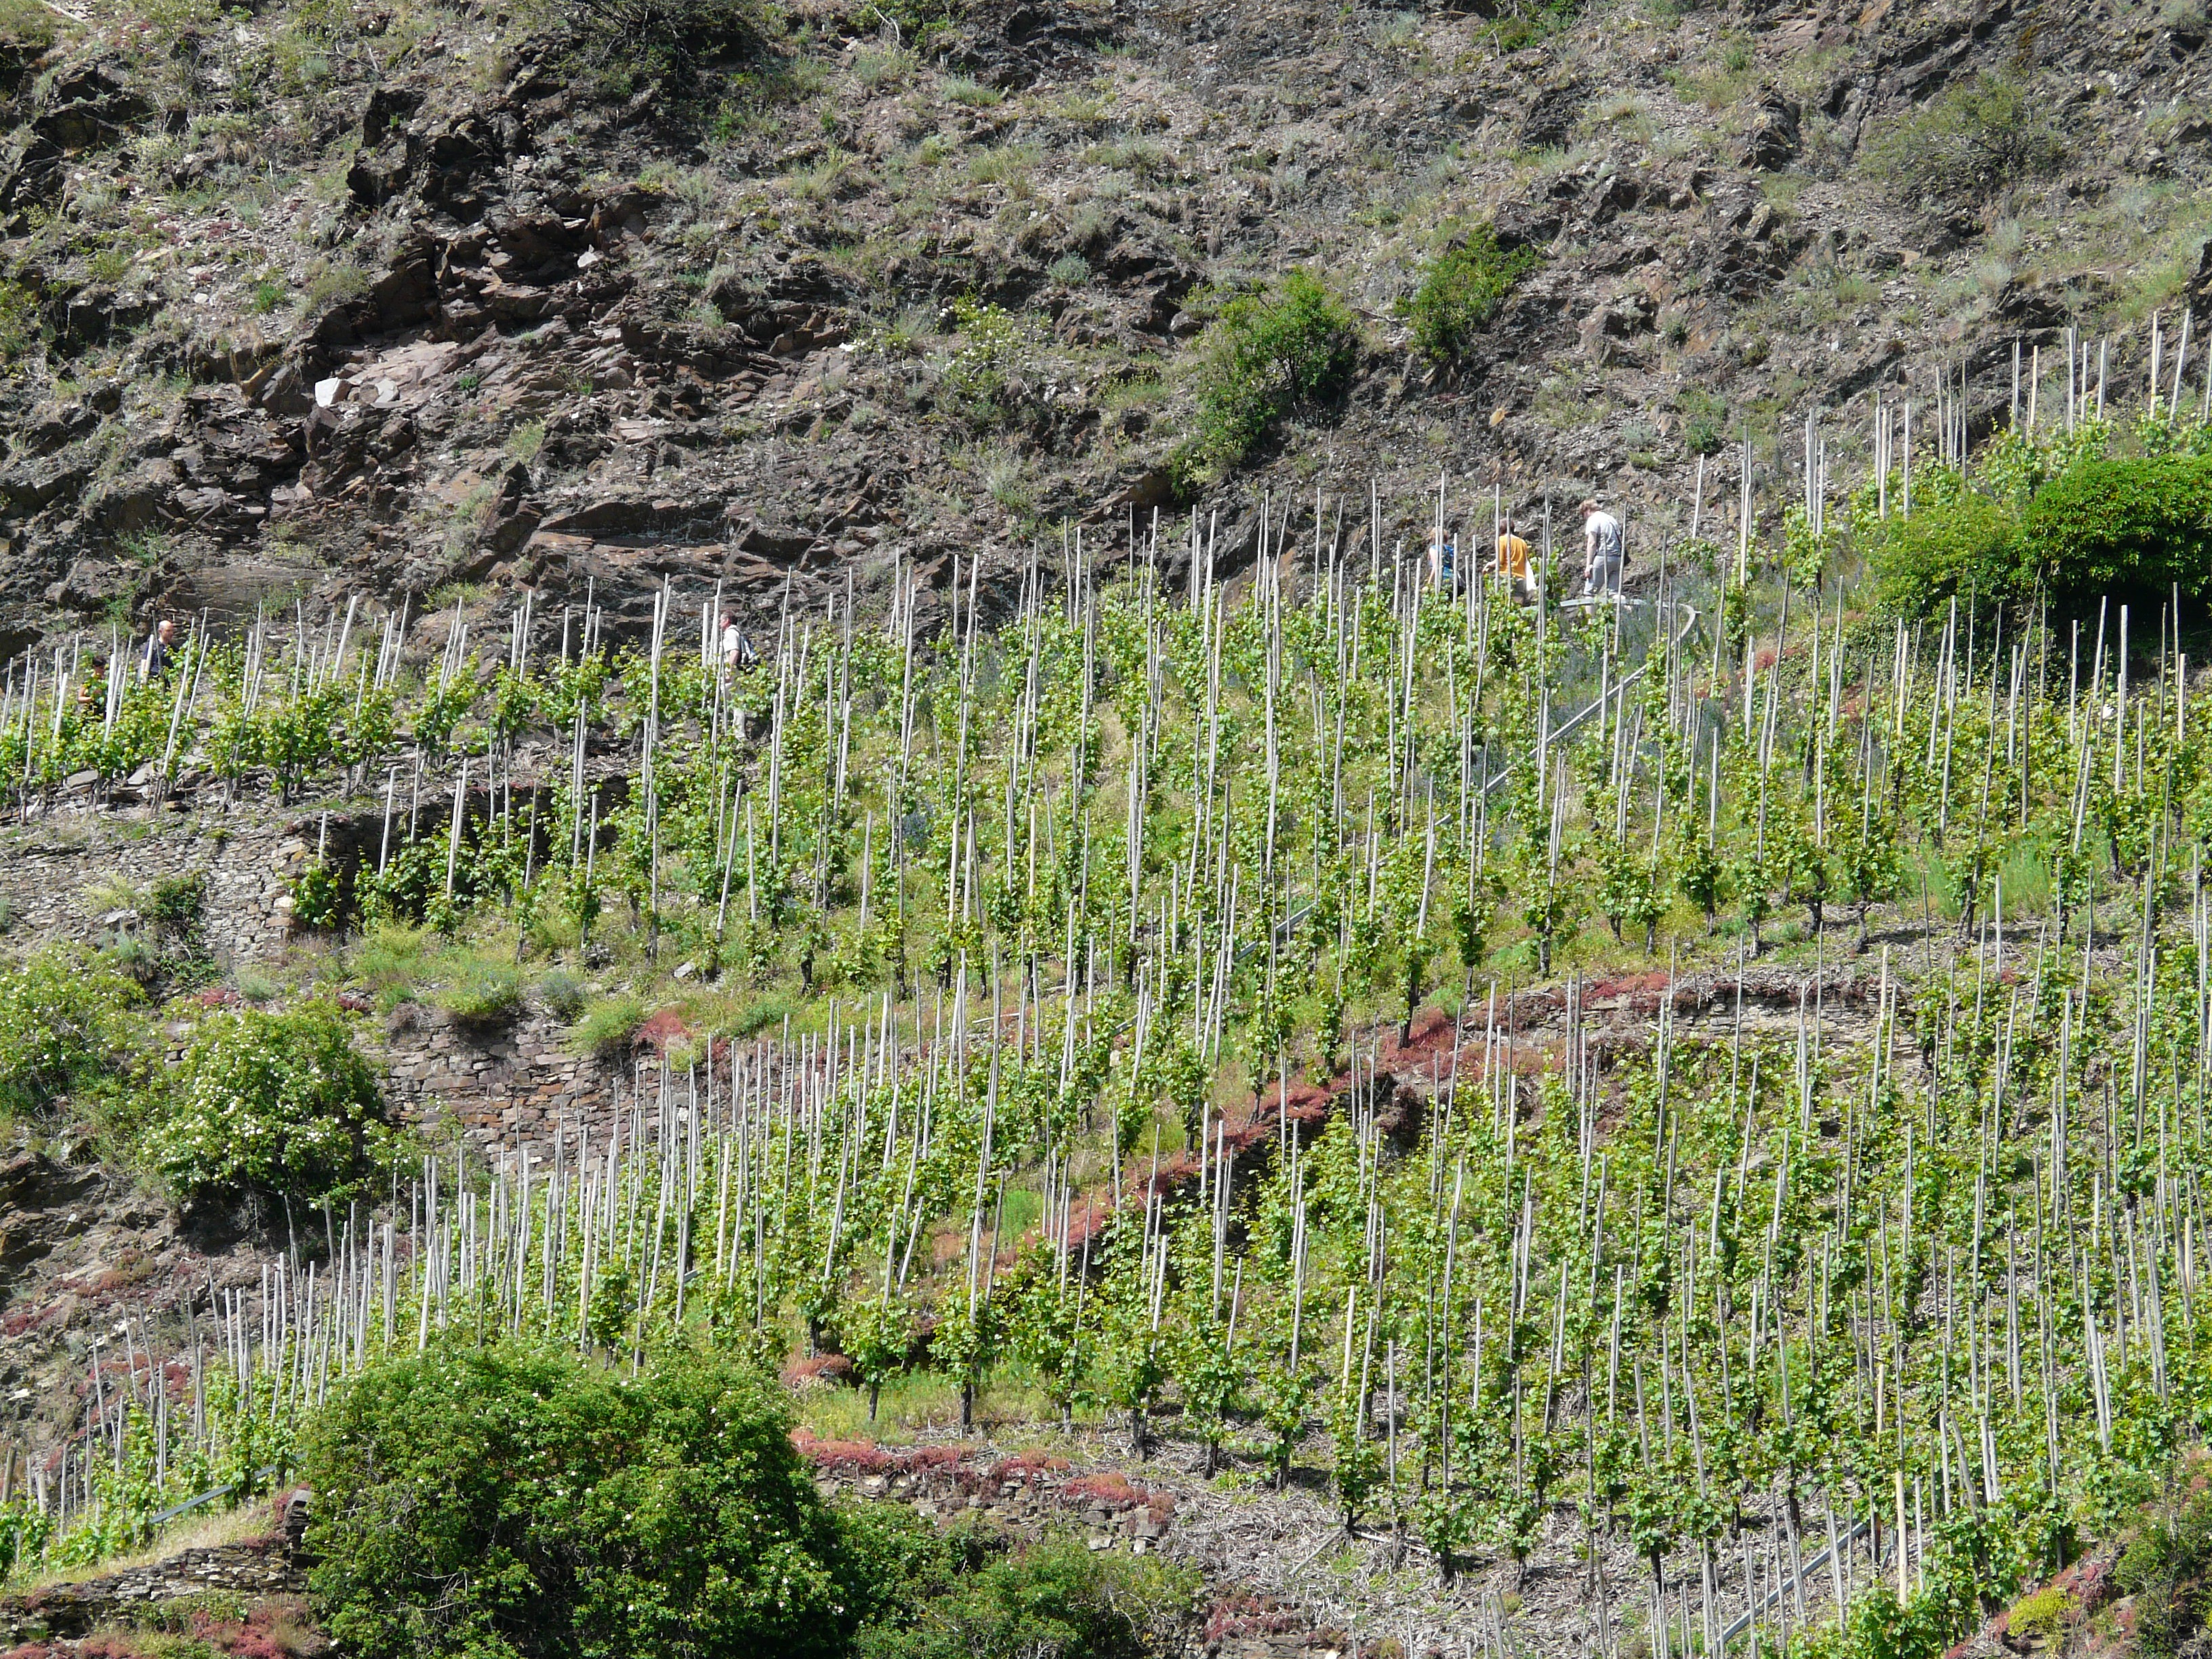
vineyard, wine, field, flower, valley, agriculture, flora, wildflower, slate, vines, terrace, vegetation, shrub, plantation, plateau, mosel, winegrowing, steep slope, cask of mosel wine, steep location